Savères

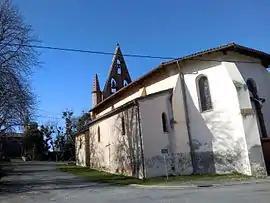
The church in Savères

Savères is a commune in the Haute-Garonne department in southwestern France.